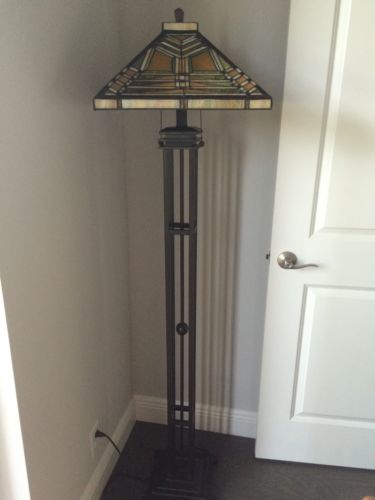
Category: lamp